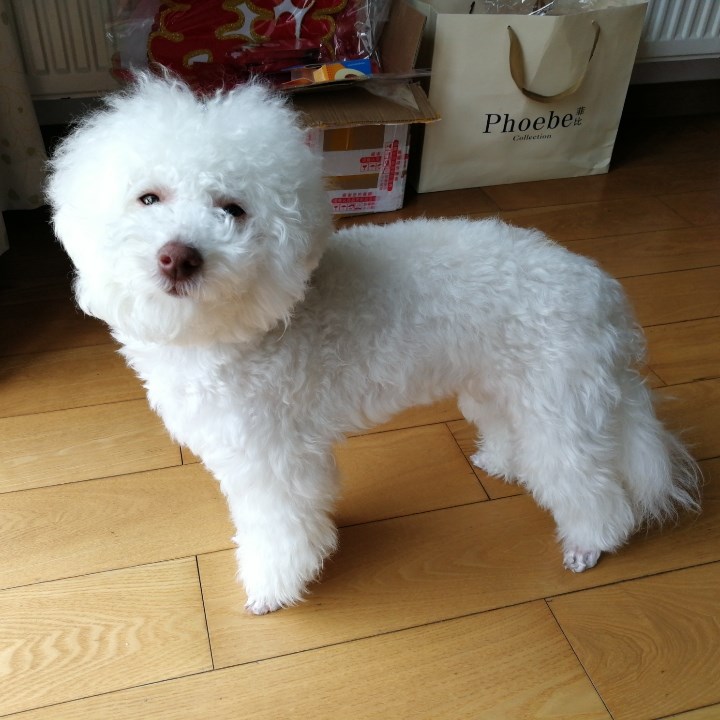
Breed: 3083-n000117-Bichon_Frise